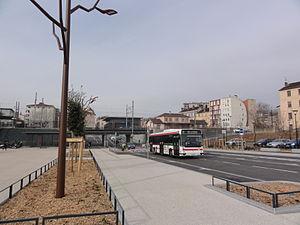
Avenue du Rhône desservant le pôle multimodal et la station de métro
Oullins est une commune française située dans la métropole de Lyon en région Auvergne-Rhône-Alpes. Le s final ne se prononce pas.